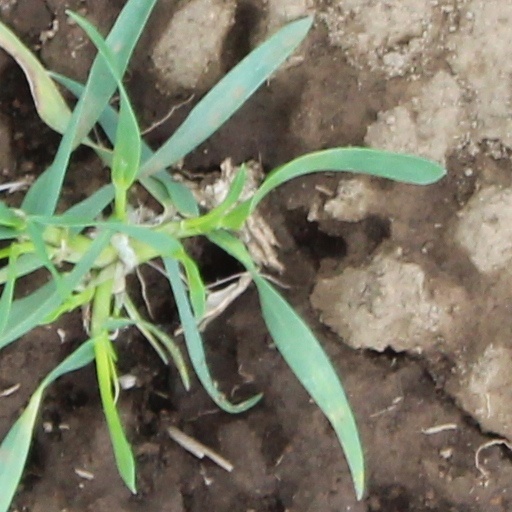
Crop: wheat